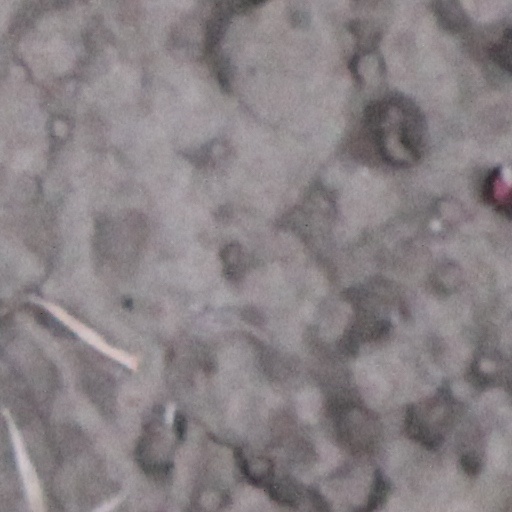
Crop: wheat